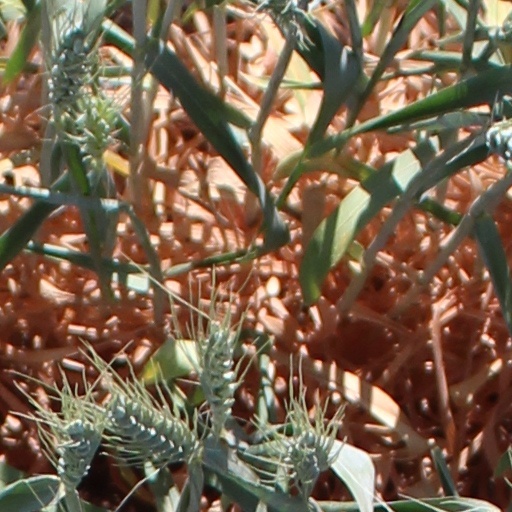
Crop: wheat